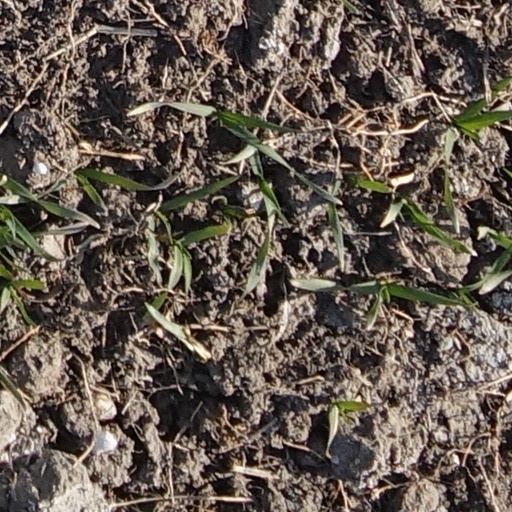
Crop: wheat